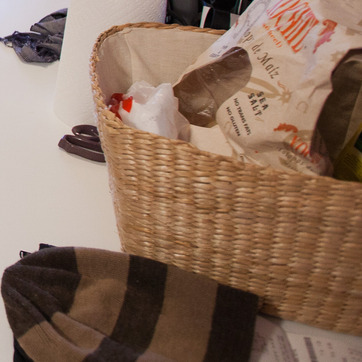
Material: other